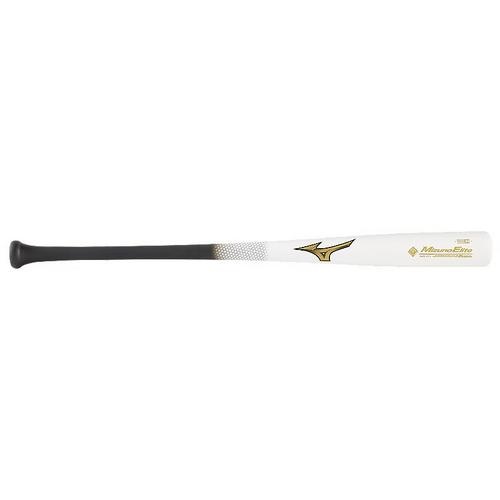
MZE 271 Bamboo Elite Wood Baseball Bat
Glass fiber wrap added to the handle and taper to increase the strength and durability of the bat.
Brand: Mizuno
Category: Sporting Goods > Athletics > Baseball & Softball > Baseball Bats